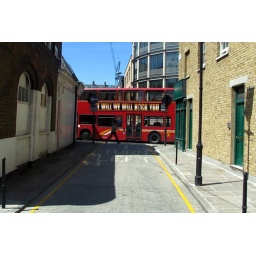
Just a London bus in just a London street